S-Adenosylmethionine synthetase enzyme

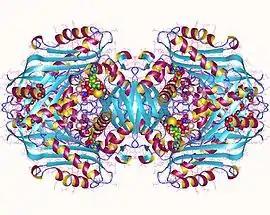
S-adenosylmethionine synthase 2, tetramer, Human

"S"-Adenosylmethionine synthetase, also known as methionine adenosyltransferase (MAT), is an enzyme that creates "S"-adenosylmethionine (also known as AdoMet, SAM or SAMe) by reacting methionine (a non-polar amino acid) and ATP (the basic currency of energy).